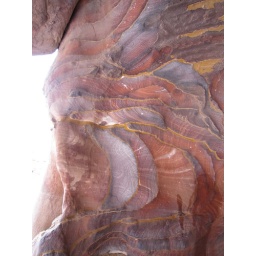
Amazing rock formations in the canyon at Petra, Jordan.